Admiralty station (MTR)

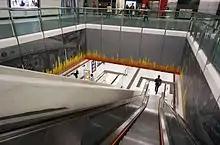
Art Work "Urban Soundscape" located between Level L5 and L6

The station expansion project brought three artworks to the station. The first is "Sense of Green" by Tony Ip, a bamboo-covered landscaped deck over Harcourt Garden. The second, "Urban Soundscape" by Otto Li, is located along either side of the escalator shaft between the new and current stations. It depicts passengers' journeys through Admiralty. Anchoring the atrium is the suspended aluminium sculpture "Mapping Our Journey" by American artist Talley Fisher, representing the four MTR lines converging at the station as well as the intersection of individuality and community.